Tarchamps

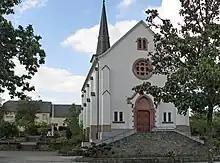
Iischpelt near the church

Tarchamps is a small town in the commune of Lac de la Haute-Sûre, in north-western Luxembourg. , the town has a population of 393.